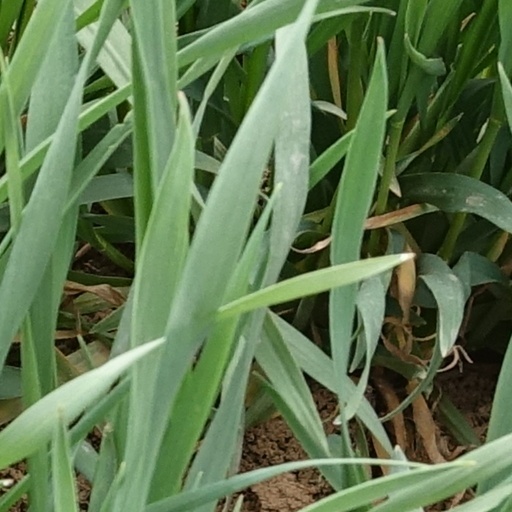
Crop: wheat